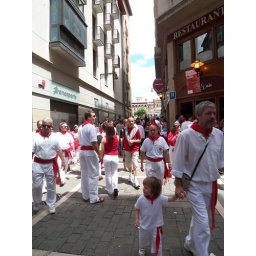
Everyone is dressed for the festival - usualy in all white with a red scarf and belt.